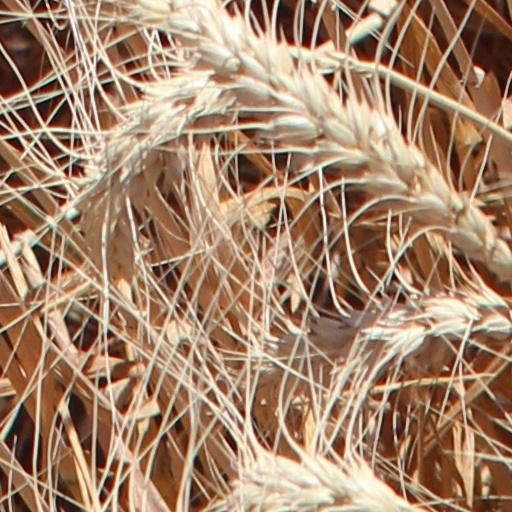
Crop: wheat